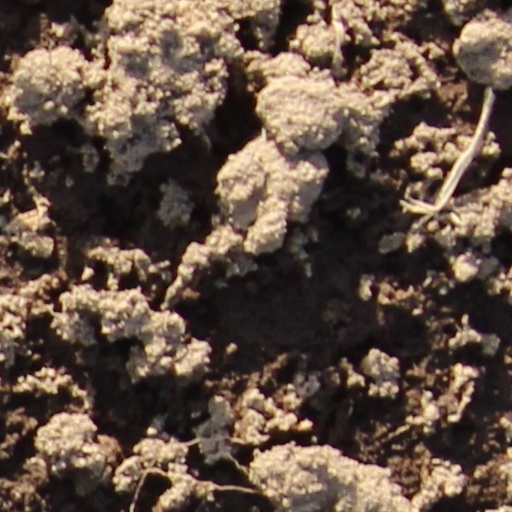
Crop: wheat